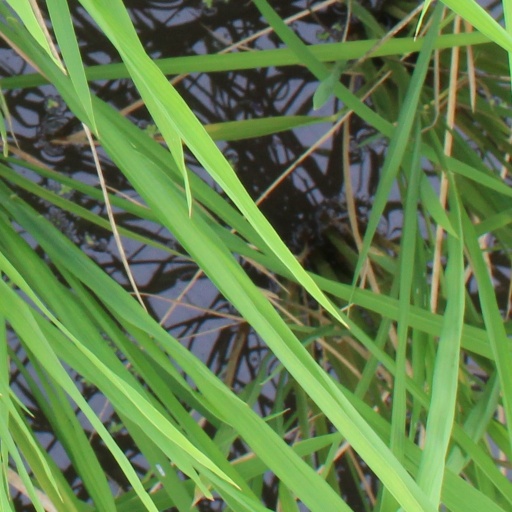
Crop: rice